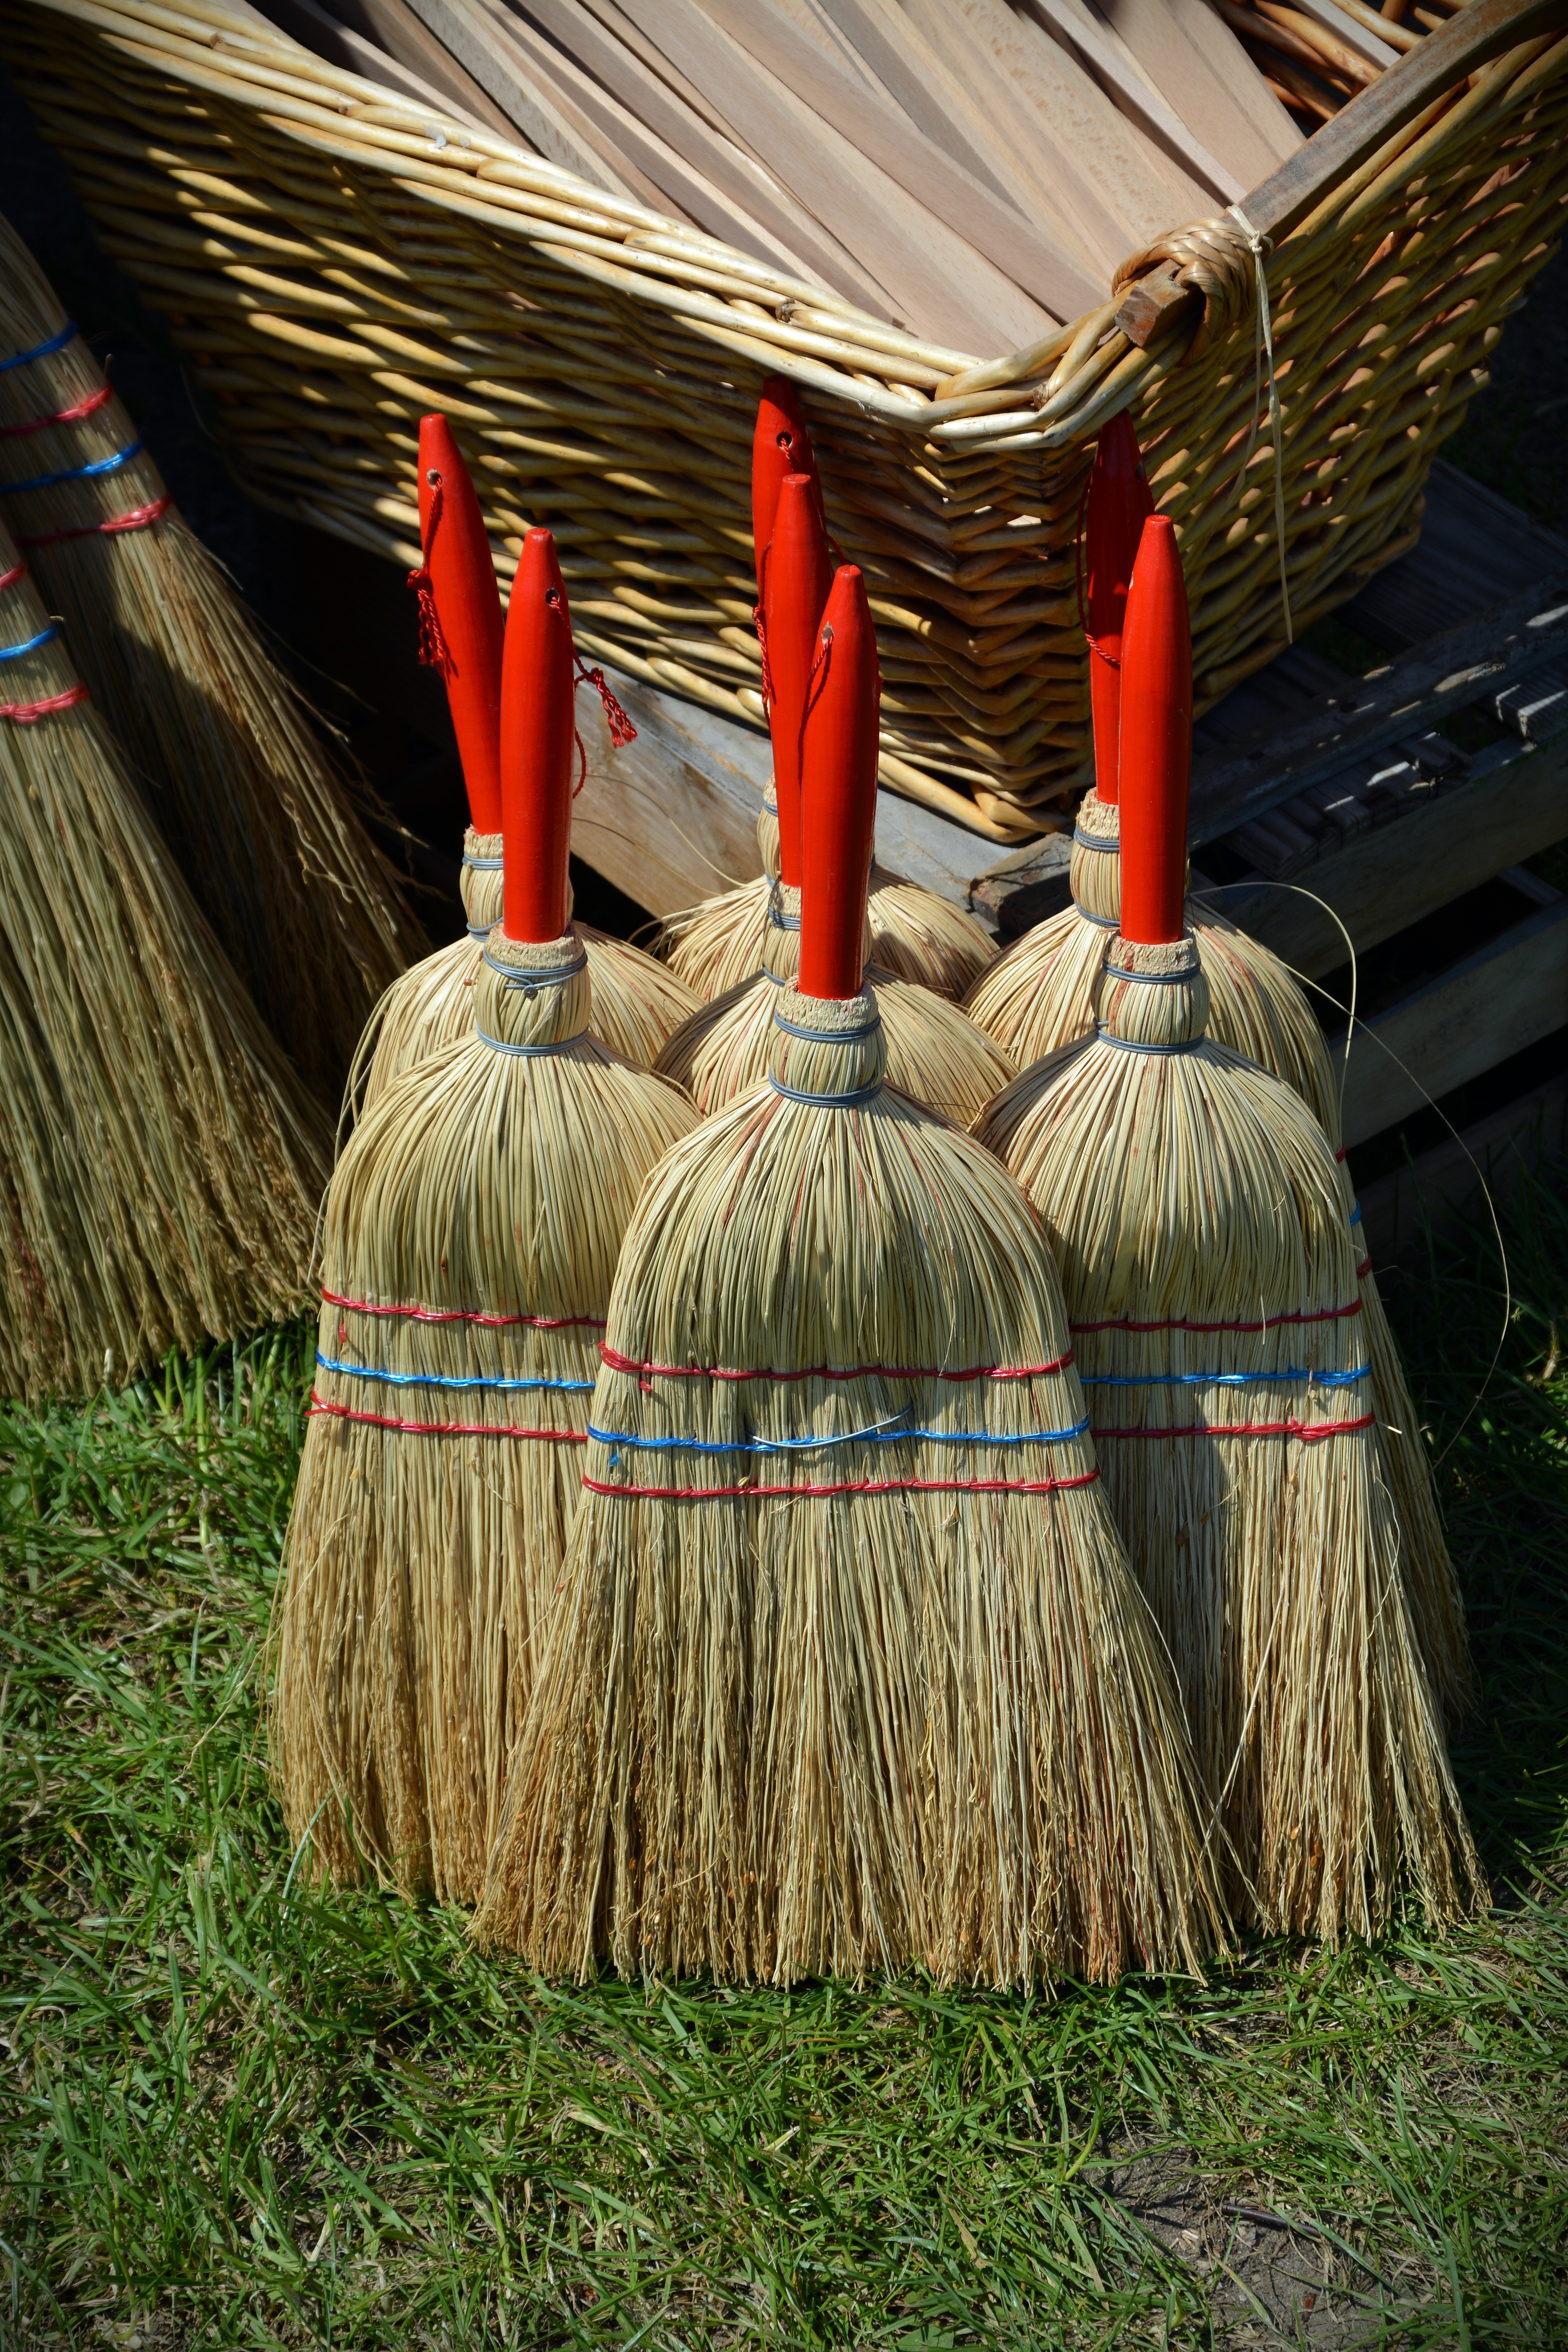
wood, clean, dirty, agriculture, straw, broom, bristles, return, brush up, hand brush, man made object, sweep, broom bristles